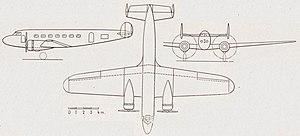
Plan 3 vues du PZL.44 Wicher